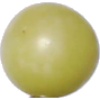
Label: Grape White 2